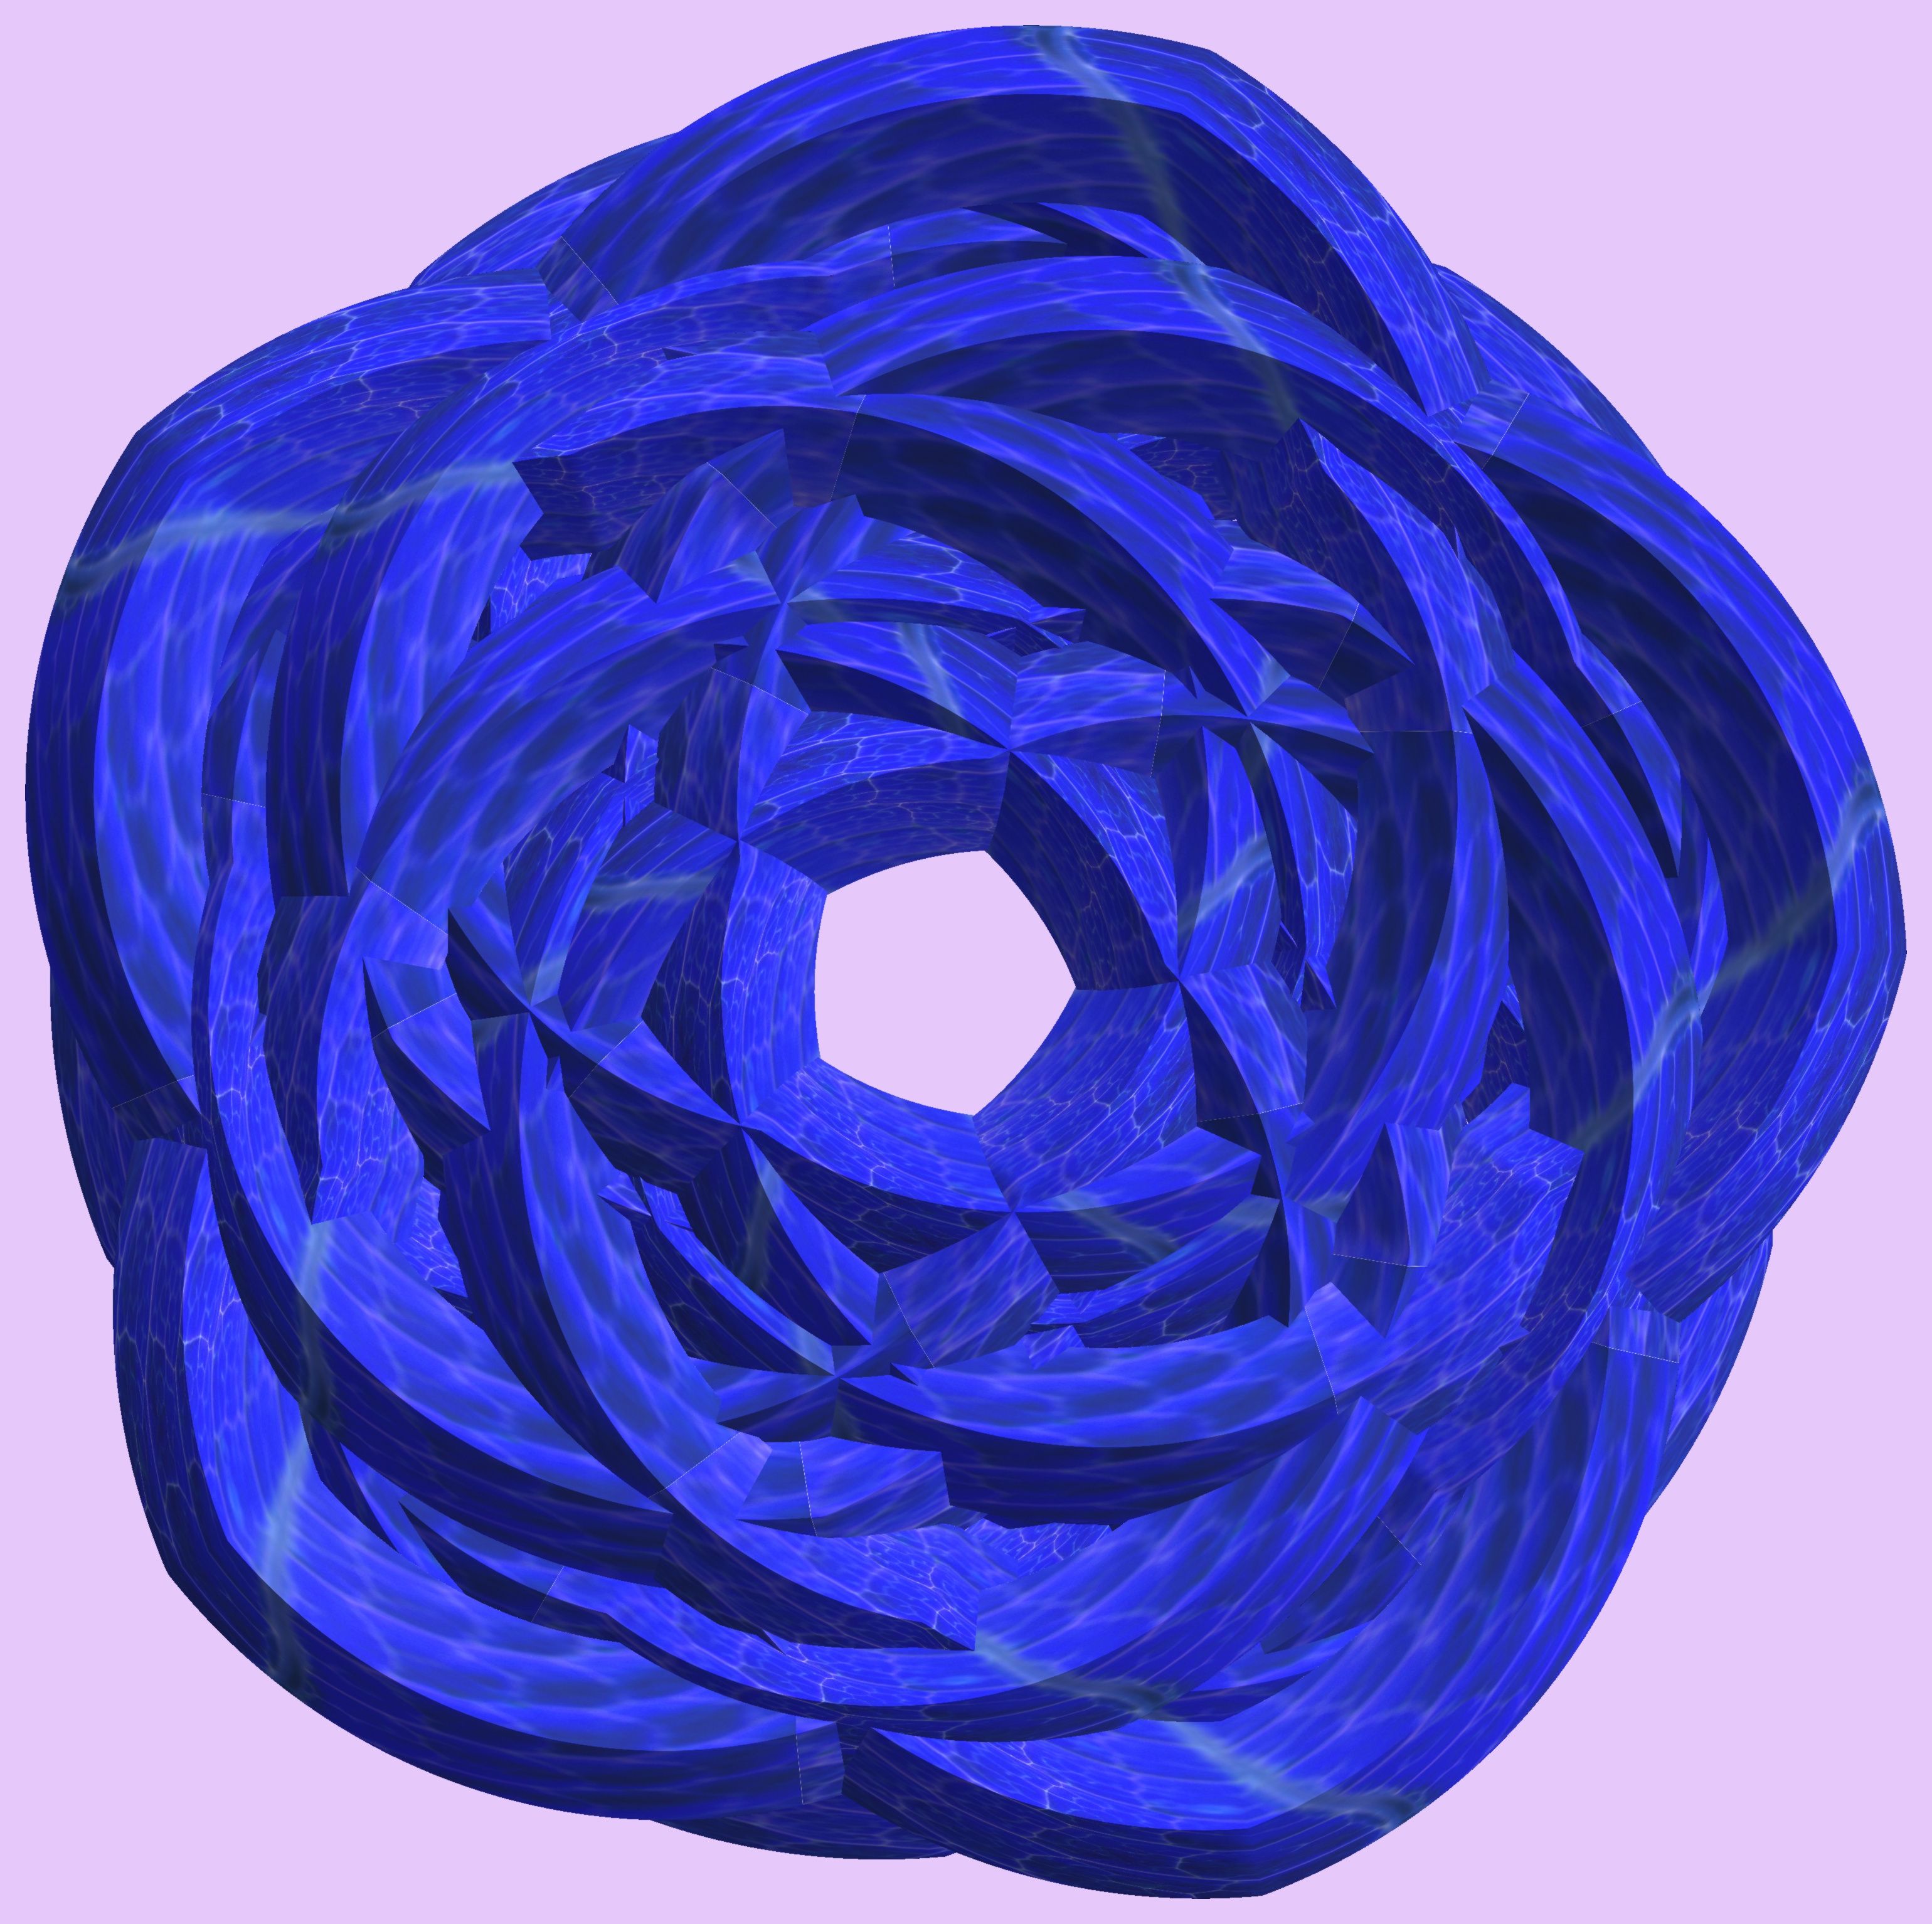
structure, texture, flower, purple, petal, pattern, blue, material, circle, textile, cool image, figure, design, violet, symmetry, 3d, graphic, magenta, knot, mathematica, cg, parametricplot3d, code, program, algorithm, abstruct, mapping, blue rose, cobalt blue